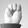
ASL letter: M